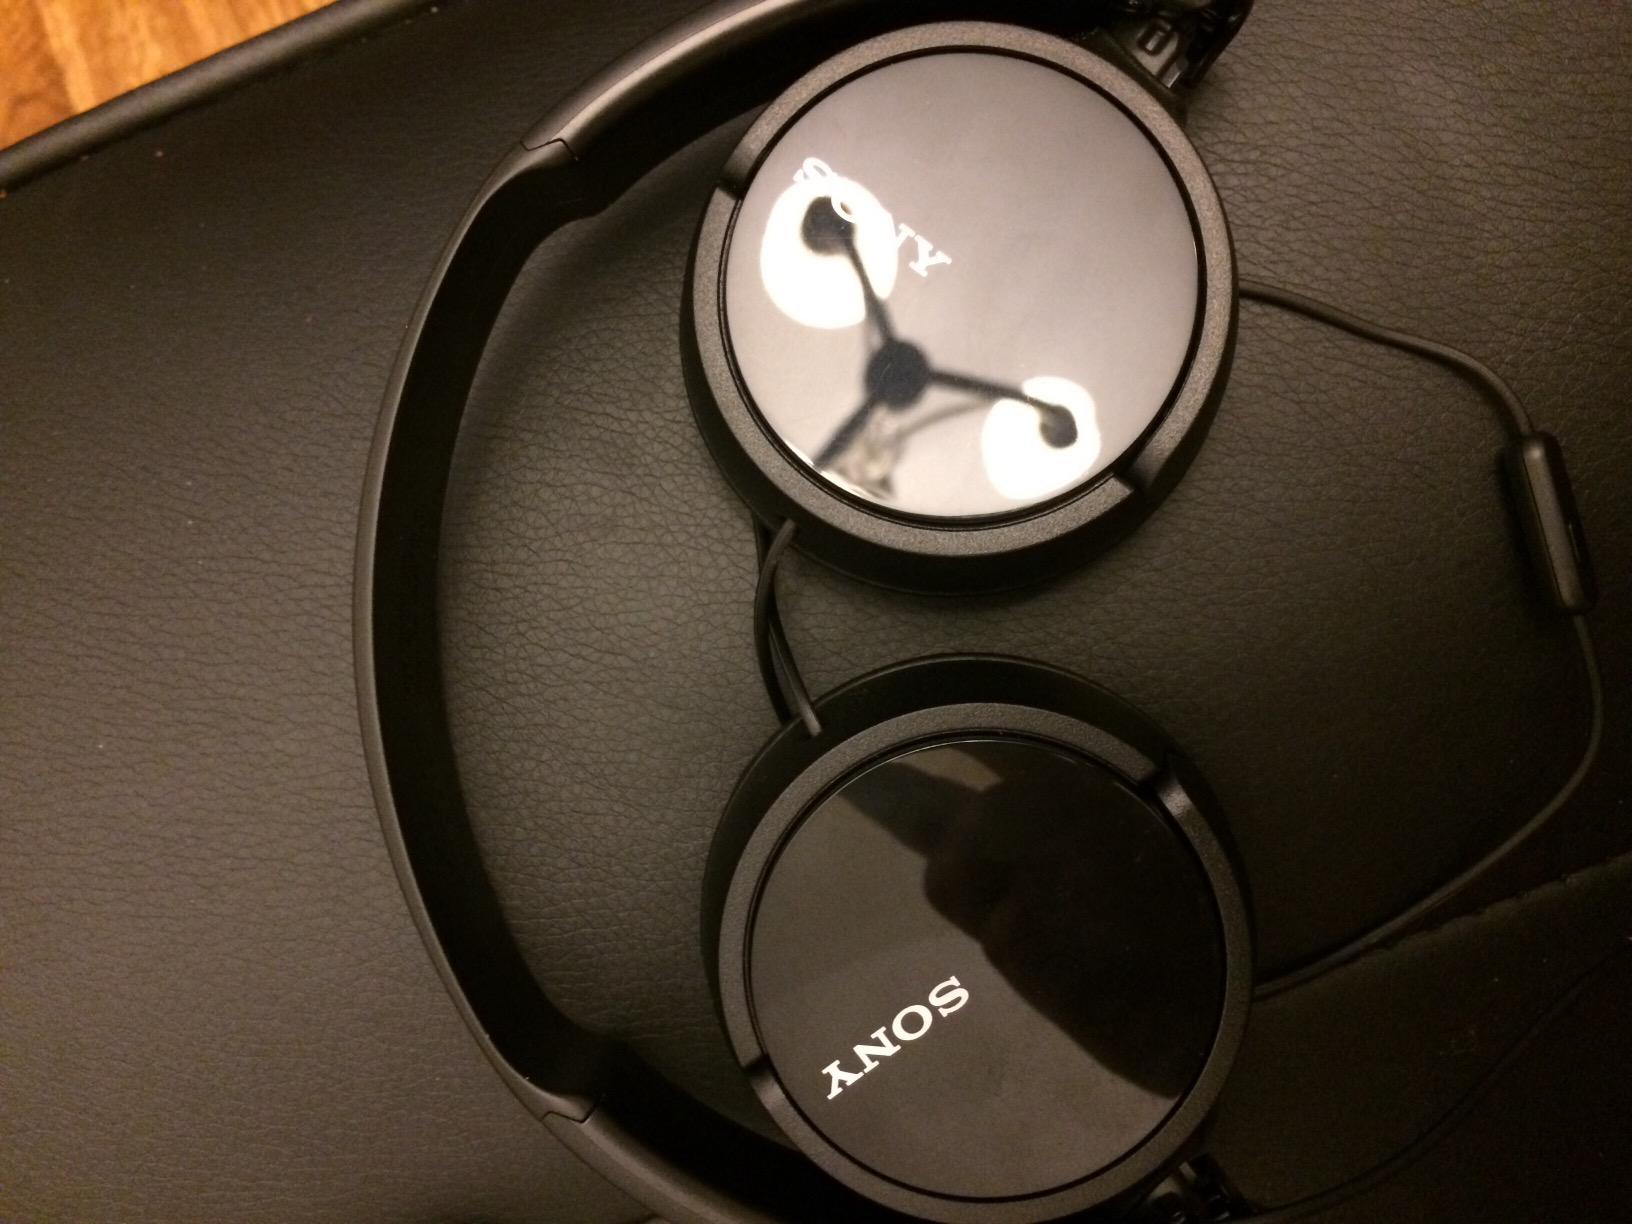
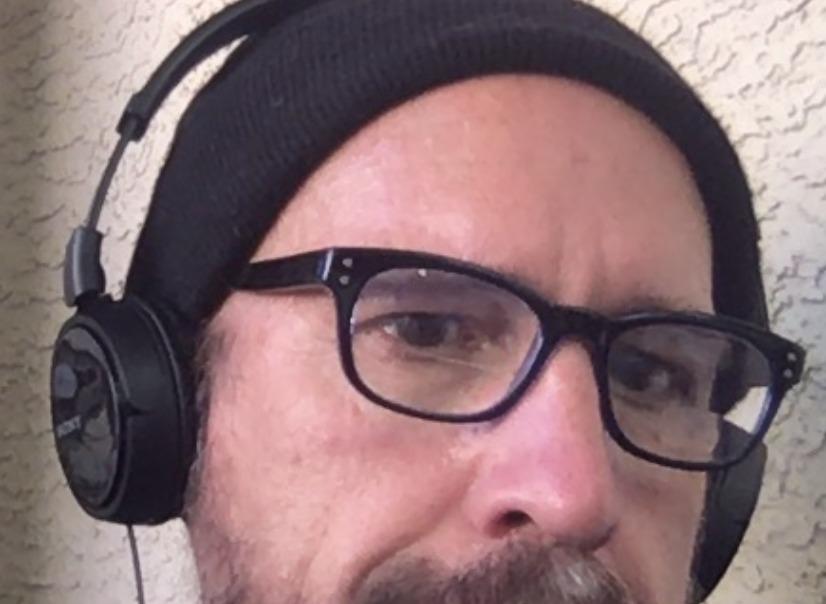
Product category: headphones
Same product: no